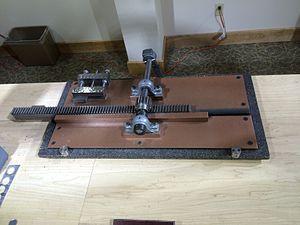
La machine Castaing est un appareil utilisé pour ajouter des lettres et des décorations sur la tranche d'une pièce de monnaie. Ce lettrage est rendu nécessaire par la contrefaçon et le rognage des bords, problème courant résultant du caractère irrégulier des pièces frappées au marteau. Lorsque Aubin Olivier introduit en France la monnaie frappée, il met également au point une méthode de marquage des bords avec un lettrage qui permet de détecter si le métal a été rasé sur le bord. Cette méthode consiste à utiliser un collier dans lequel le métal s'écoule sous la pression de la presse. Cette technique est plus lente et plus coûteuse que les méthodes ultérieures. En 1585, la France abandonne la frappe de la monnaie au profit du martelage.